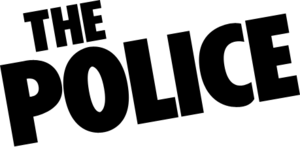
The Police est un groupe rock britannique, originaire de Londres, en Angleterre. Il est issu de la génération new wave et post-punk, et formé par les Britanniques Sting au chant et à la basse et Andy Summers à la guitare électrique, ainsi que l'Américain Stewart Copeland à la batterie. Summers a rapidement remplacé en 1977 le Français Henry Padovani. Le groupe est très populaire vers la fin des années 1970 et au début des années 1980 grâce à leur musique rock, mélangeant jazz, punk et reggae.
Lolita est un roman, écrit en anglais américain, de l'écrivain russe naturalisé américain Vladimir Nabokov, publié en septembre 1955 à Paris.